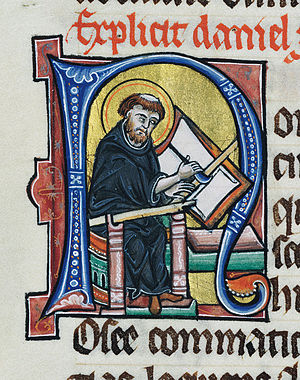
Hamborgbibelen / Indhold
Illustration fra Hamburgbibelen med den berømte sekvens af billeder, der viser hvorledes en bog blev til. - Ms. GKS 4 2°
Hamborgbibelen er en håndskreven pragtbibel i tre bind. Den indeholder en enestående serie billeder, som viser fremstillingen af en bog anno 1255. Billedserien er vist i initialerne.